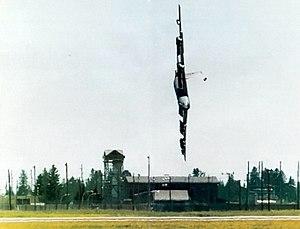
Le Boeing B-52 Stratofortress est un bombardier stratégique subsonique à réaction et à long rayon d'action mis en service en 1955 dans l'United States Air Force. La société Boeing, qui l'a conçu et construit, participe encore à sa maintenance et à son amélioration. Il peut transporter jusqu'à 31 500 kg de munitions air-sol et parcourir plus de 14 000 km sans ravitaillement. En 2017, l'USAF maintient 76 appareils en service.
Le 24 juin 1994, un Boeing B-52 Stratofortress baptisé Czar 52 s'écrase au cours d'un vol d'entraînement en vue d'une démonstration sur la base de Fairchild, entraînant la mort des quatre membres d'équipage. L'accident s'est produit car le commandant de bord, Bud Holland, a piloté l'avion hors de ses limites opérationnelles et en a perdu le contrôle. Il en résulta un décrochage et la destruction de l'appareil par écrasement au sol. L'accident fut filmé et les images furent largement diffusées lors des journaux télévisés à travers les États-Unis.